South Africa

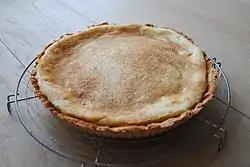
Milk tart, a traditional South African dessert made with a creamy custard filling

The South African agricultural industry contributes approximately 10% of formal employment—relatively low compared to other African nations—while also supporting a significant number of seasonal and informal labourers. The sector accounts for around 2.6% of the country's GDP. The country is a major producer and exporter of maize, citrus fruits, wine, sugarcane, grapes, wool, and deciduous fruits such as apples and pears. South Africa also has a well-established livestock industry, particularly in cattle, sheep, and poultry.